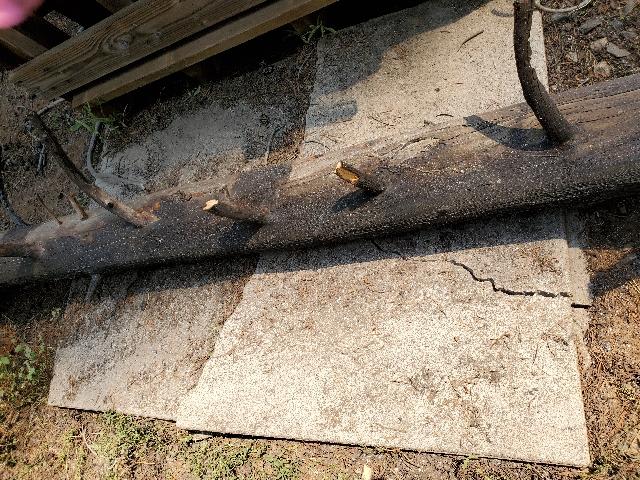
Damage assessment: affected